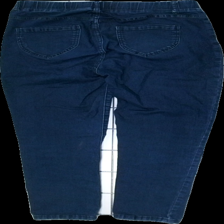
View: back
Type: Trousers
Category: Ladies
Brand: Not in the list
Brand text on label: Soda Collection
Colors: Blue
Material: 65% cotton, 35% viscose
Cut: Regular
Size: 42
Season: All
Stains: Minor
Price range: <50
Recommended usage: Export